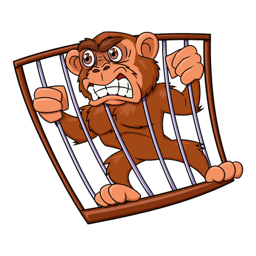
illustration of the angry monkey in cage on white background